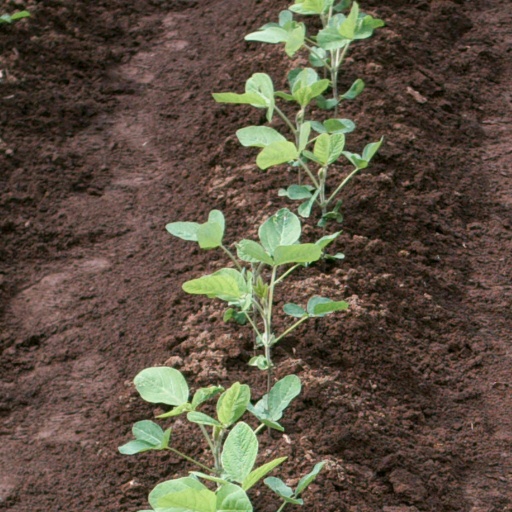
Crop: soybean